Cage (film)

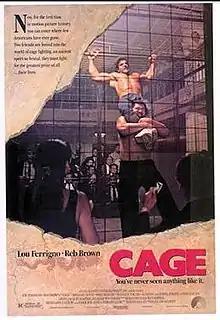
U.S theatrical poster

Cage is a 1989 American martial arts action film produced and directed by Lang Elliott, starring Reb Brown, Lou Ferrigno, Michael Dante and James Shigeta. In a story pitched as a modern take on "Of Mice and Men", a Vietnam veteran (Brown) attempts to save his mentally challenged former squadmate (Ferrigno) from exploitation at the hand of an underground fighting ring.